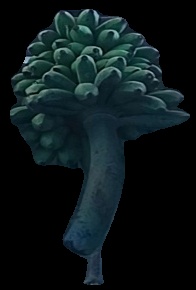
Variety: rasbale
Grade: grade2